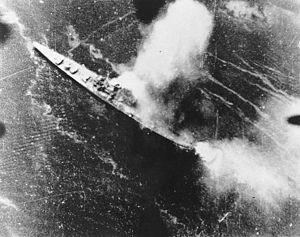
La dénomination de croiseur lourd est communément employée à partir de 1930 et jusqu'à la fin de la Seconde Guerre mondiale pour désigner un croiseur, c'est-à-dire un navire principalement armé de canons, d'un déplacement supérieur à 1 850 tonnes, et inférieur à 10 000 tonnes conformément au traité de Washington et dont l'artillerie principale avait un calibre supérieur à 155 mm, et au plus égal à 203 mm, conformément au traité naval de Londres. Si la distinction entre croiseur lourd et croiseur léger a ainsi été claire pendant quelques années, l'apparition, après 1935, des « grands croiseurs légers », déplaçant 10 000 tonnes, et armés de dix à quinze canons de 152 ou 155 mm, tirant jusqu'à 8 à 10 coups par minute, avec des blindages de ceinture de plus de 100 mm, a sérieusement contribué à brouiller les catégories.
Chester William Nimitz, Sr. a été le troisième et le plus jeune amiral de la Flotte de la Marine des États-Unis, durant la Seconde Guerre mondiale. Il a été nommé Commandant-en-chef de la Flotte du Pacifique en décembre 1941 et Commandant-en-chef interarmées des Zones de l'Océan Pacifique en avril 1942, commandements qu'il a exercés jusqu'en décembre 1945. Il a fini sa carrière comme premier Chef des Opérations navales de l'après-guerre.
Le bombardement de Rabaul désigne une attaque lancée par les Alliés de la Seconde Guerre mondiale contre une flottille de croiseurs présents à la base japonaise de Rabaul en novembre 1943. En réponse à l'invasion alliée de Bougainville, les Japonais ont déplacé une forte concentration de croiseurs depuis les îles Truk, leur base navale majeure des îles Caroline, vers Rabaul, en préparation d'un engagement nocturne contre la ligne de ravitaillement ennemie. Des avions basés au sol ainsi que sur les porte-avions alliés attaquent les navires japonais ainsi que plusieurs aérodromes et infrastructures portuaires sur l'île de la Nouvelle-Bretagne afin de protéger le débarquement du cap Torokina. Grâce à ce bombardement, les forces navales japonaises n'ont jamais été en mesure de menacer ce débarquement.
Raymond Ames Spruance a été un amiral de la Marine des États-Unis pendant la guerre du Pacifique. À la bataille de Midway, la Task Force 16 que commandait Raymond Spruance, alors contre-amiral a pris une part déterminante dans la destruction de la principale force aéronavale japonaise du moment. L'amiral Morison, historiographe officiel de la Marine des États-Unis pendant la Seconde Guerre mondiale a écrit « la performance de Spruance a été superbe... Il a émergé de cette bataille comme un des plus grands amiraux de l'histoire navale américaine ». Il a commandé à la mer les forces navales du Pacifique central, d'août 1943 à avril 1944. À la tête de la Vᵉ Flotte, de mai à août 1944, il a considérablement contribué à la victoire américaine de la bataille de la mer des Philippines, puis de février à mai 1945, il a dû affronter les kamikaze devant Iwo Jima et Okinawa. Après la guerre, l'amiral Spruance a succédé à la tête de la Flotte du Pacifique à l'amiral de la Flotte Nimitz devenu Chef des opérations navales, puis en 1946 il a été nommé Président de l'École de Guerre Navale.
Le Chikuma était un croiseur lourd de classe Tone en service dans la Marine impériale japonaise. Le navire est baptisé d'après le nom de la rivière Chikuma, située dans la Préfecture de Nagano, au Japon.
"William Frederick "" Bull"" Halsey, Jr. est un amiral de la Flotte américain. Il a été le seul amiral de la marine américaine ayant exercé un commandement à la mer au cours de la guerre du Pacifique à avoir été promu au grade d'amiral de la Flotte.
La classe Tone fut la dernière classe de croiseurs lourds de la Marine impériale japonaise mise en service. Ses deux unités ont été construites au chantier naval Mitsubishi de Nagasaki. Elles ont incorporé, pour ce qui concerne le nombre de tourelles et la disposition de leur artillerie principale, les leçons de l'expérience acquise sur la classe Mogami. Elles ont constitué une esquisse d'un type de croiseurs hybrides porte-aéronefs. Elles ont servi durant la guerre du Pacifique et n'y ont pas survécu.